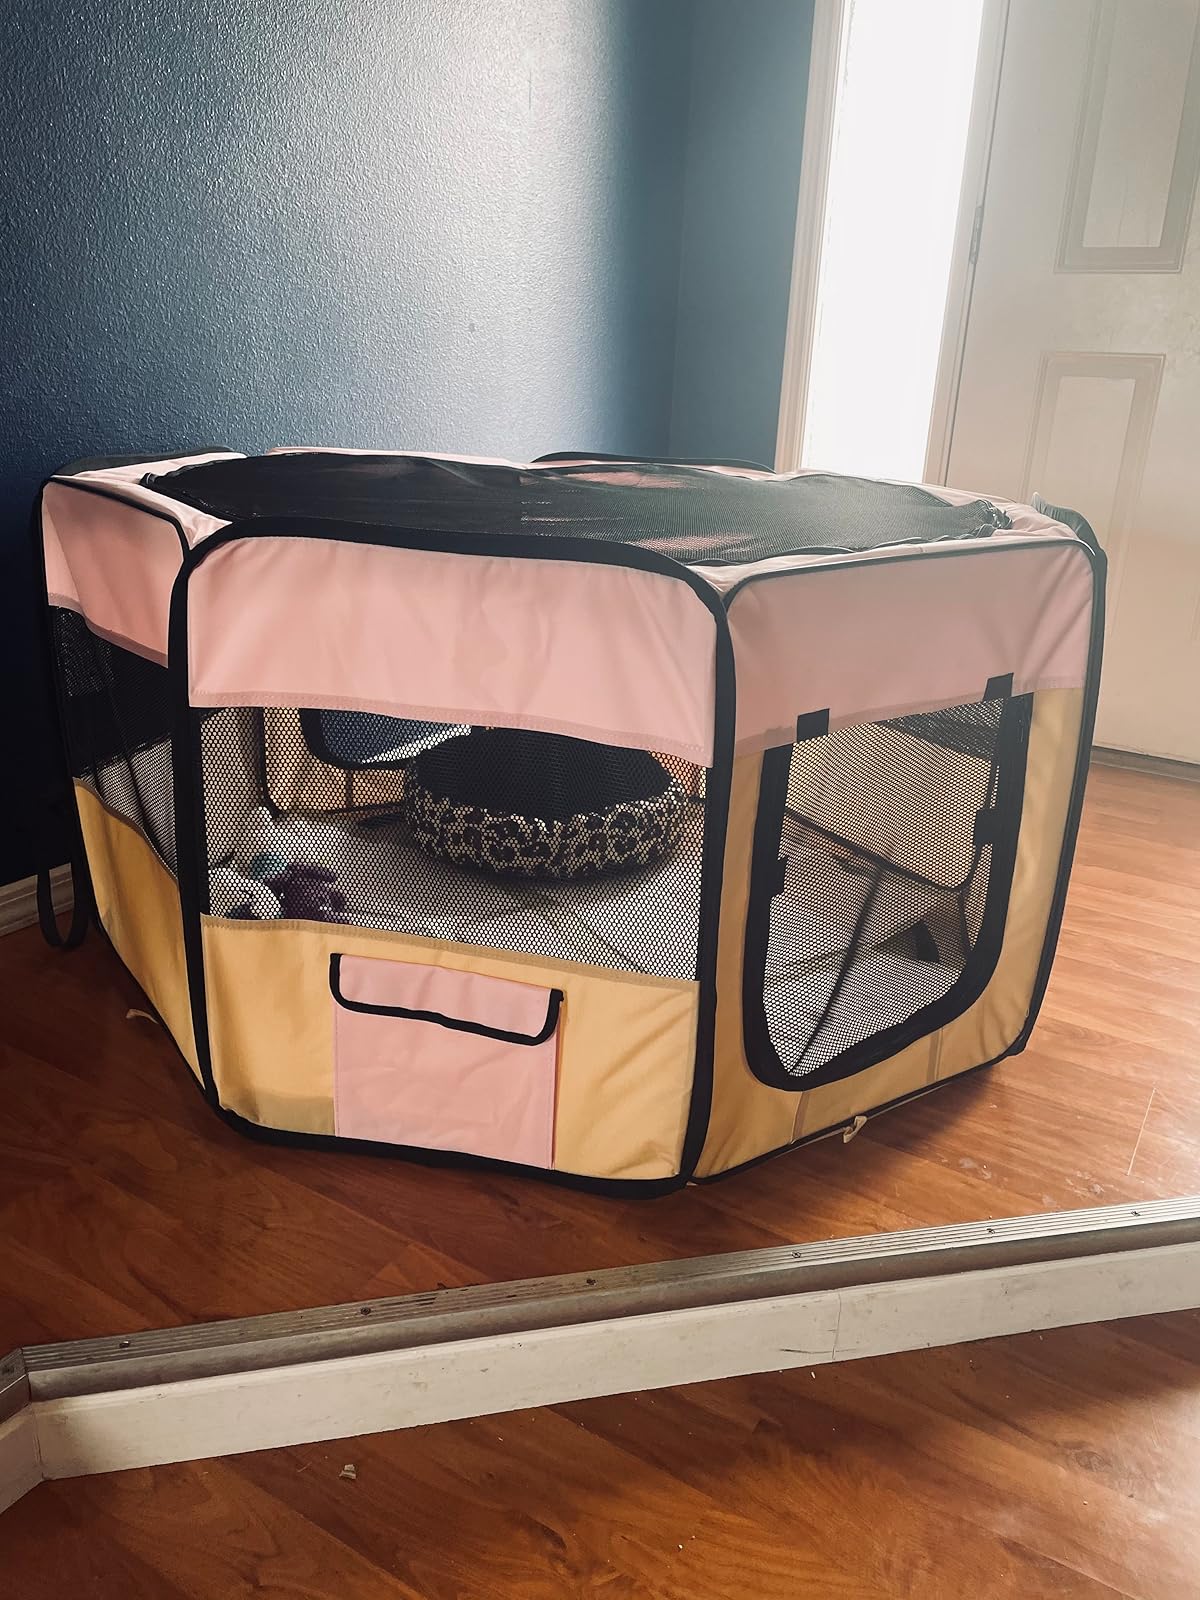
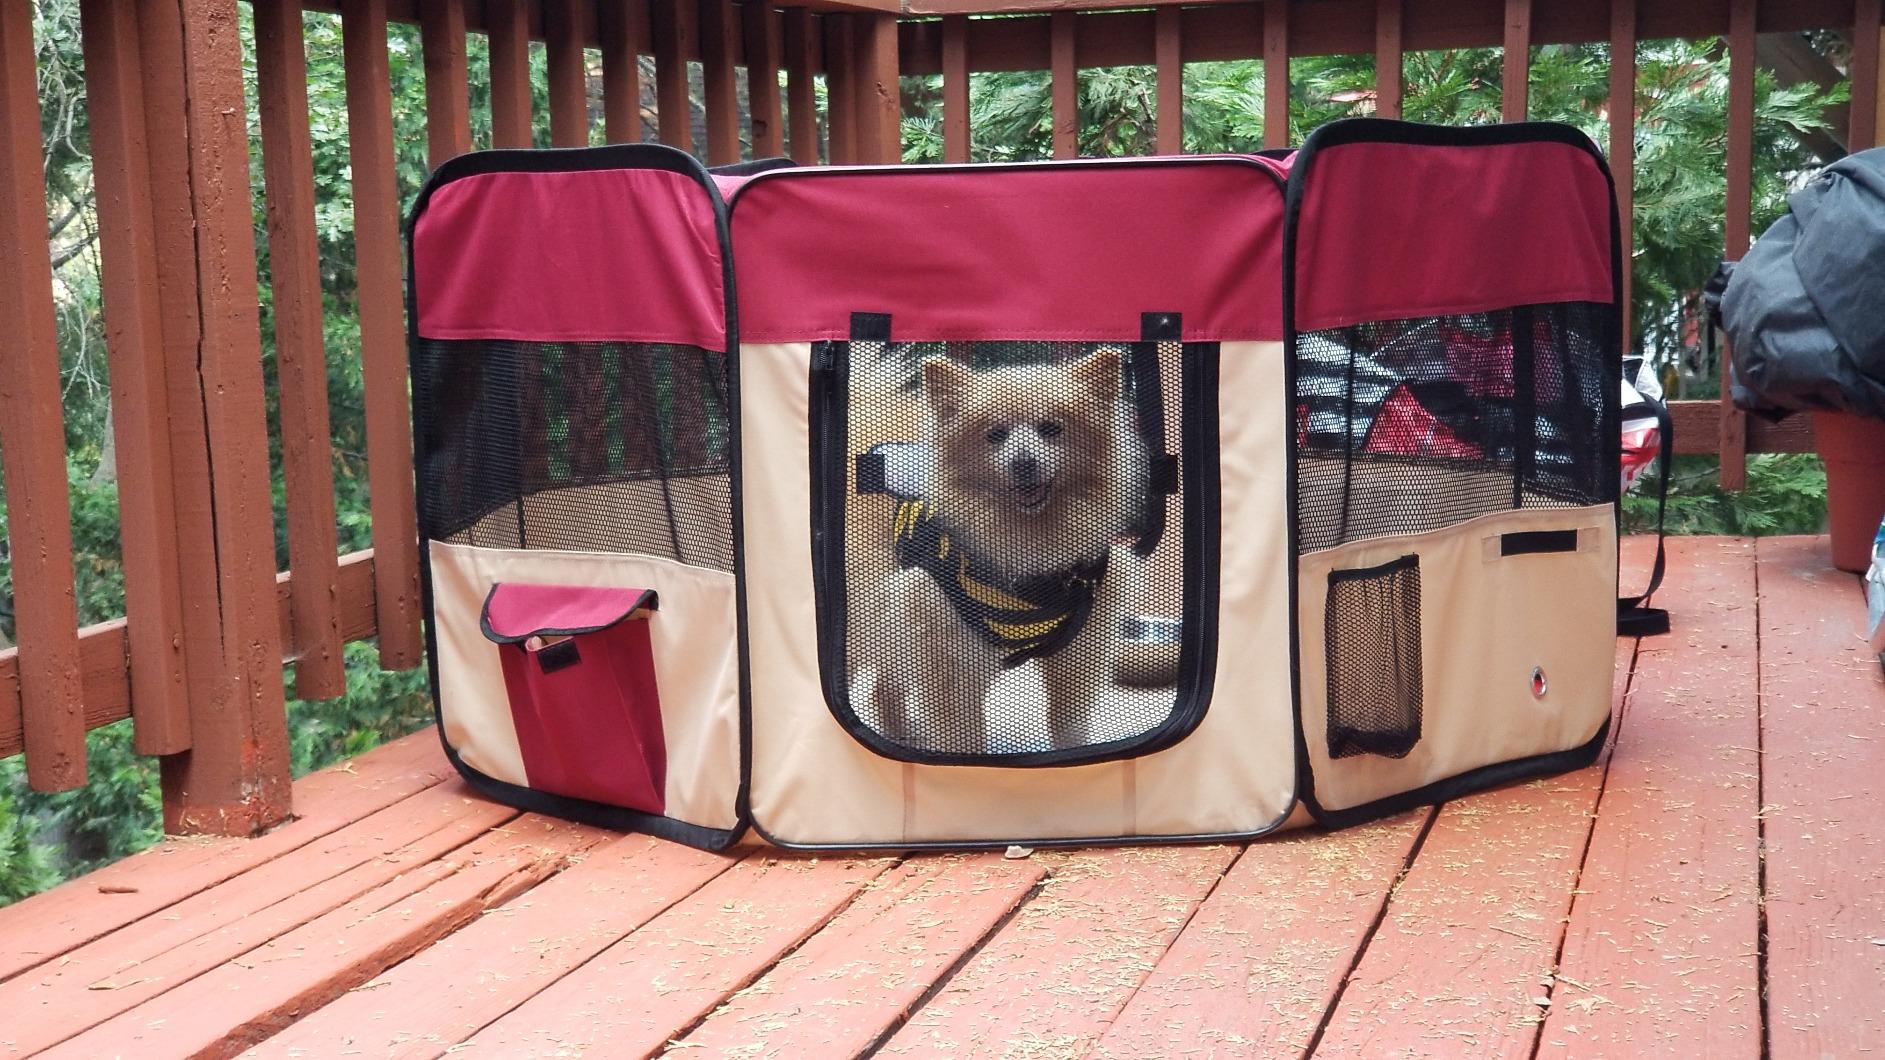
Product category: items_kennel
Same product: no